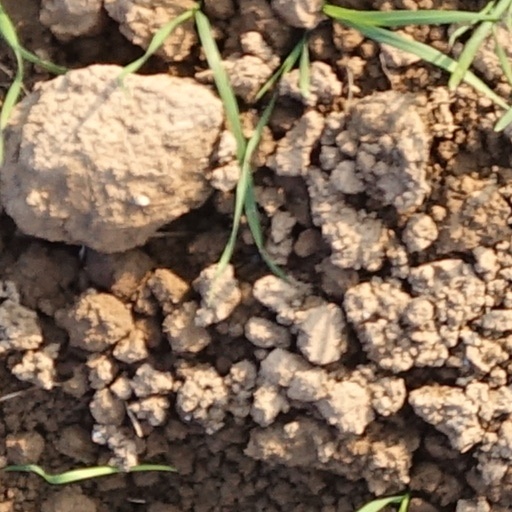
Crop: wheat